Theocracy

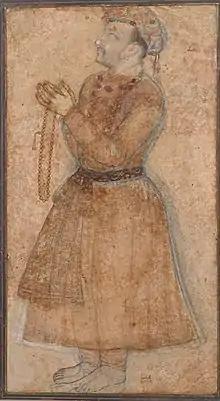
Emperor Jahangir, praying to God

Theocracy or ethiocracy is a form of autocracy or oligarchy in which one or more deities are recognized as supreme ruling authorities, giving divine guidance to human intermediaries, with executive, legislative, and/or judicial power, who manage the government's daily affairs.